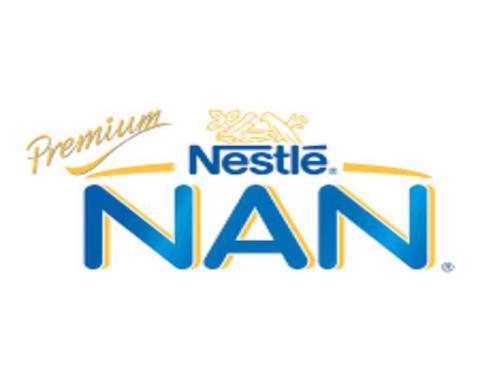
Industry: Food